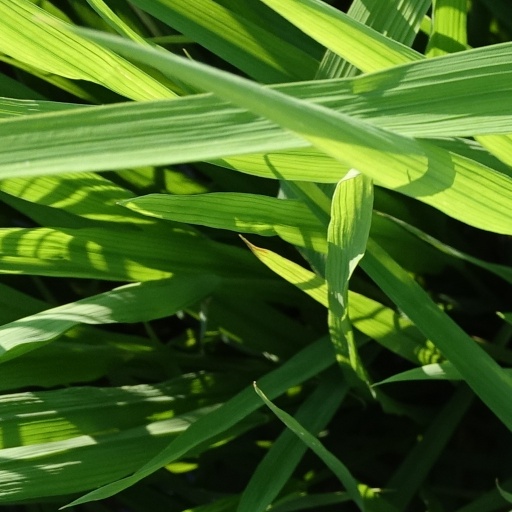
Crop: rice